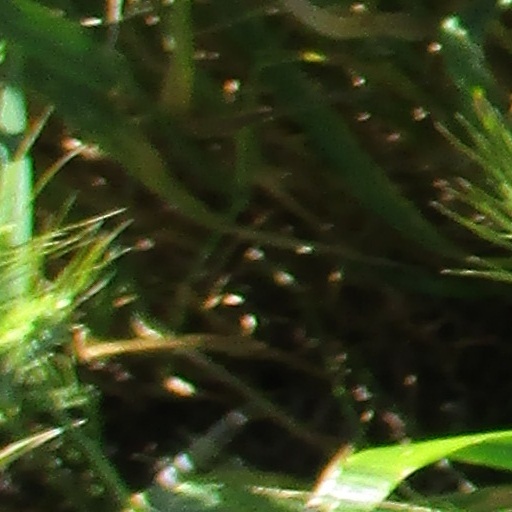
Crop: wheat